Alexei Kosygin

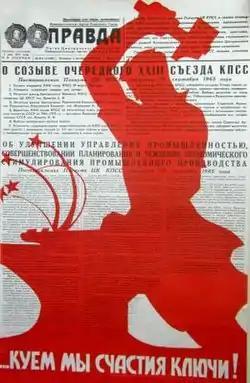
A propaganda poster promoting the reform. The poster reads: "We're forging the keys of happiness".

Kosygin developed a close friendly relationship with the President of Finland Urho Kekkonen, which helped the USSR to maintain active mutual trade with Finland and to keep it away from Cold War confrontation.